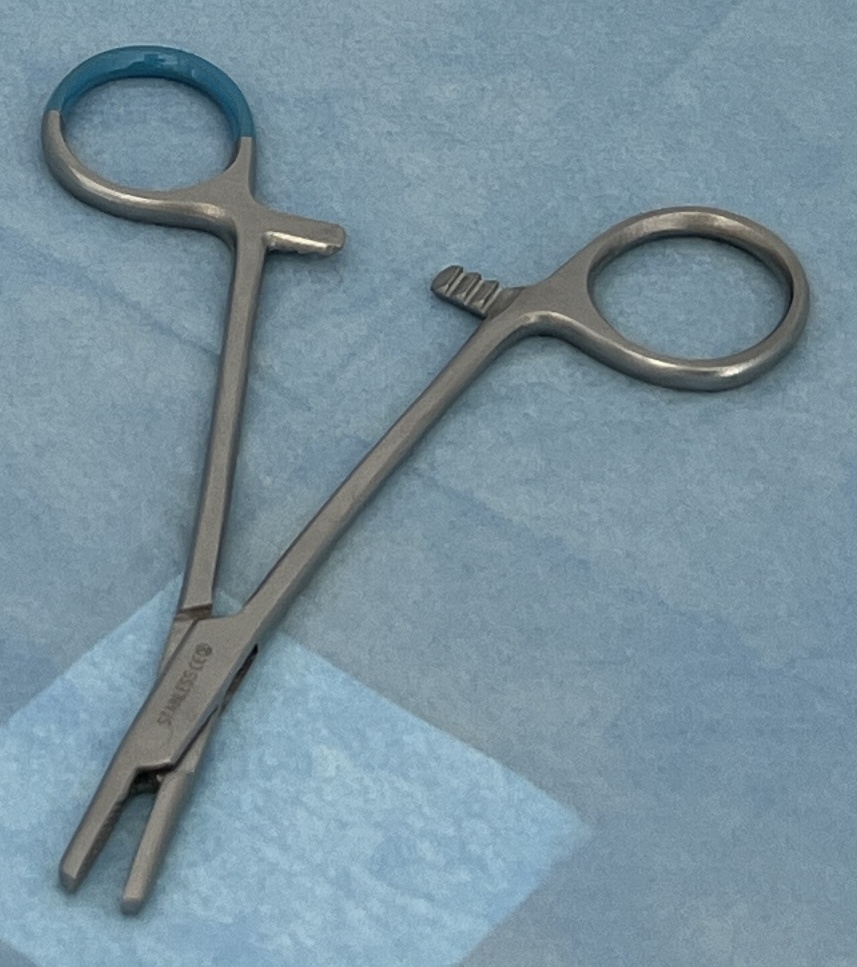
Hinged instrument state: open